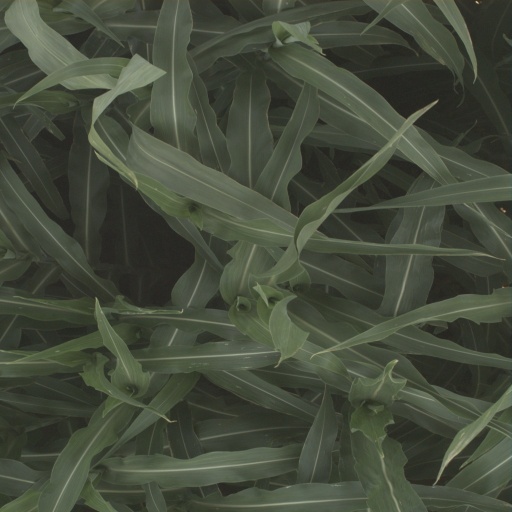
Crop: sorghum